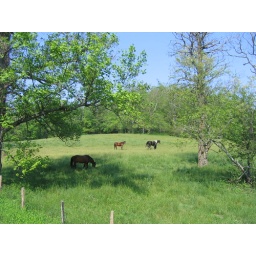
horses in spring pasture ....from last May....along the Blue Ridge Parkway